Infante Jaime, Duke of Segovia

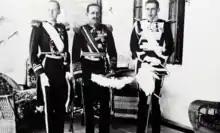
Jaime (right) with his father Alfonso XIII and his older brother Alfonso (left), ca. 1930

Infante Jaime was born 23 June 1908 at the Royal Palace of La Granja de San Ildefonso, the second son of King Alfonso XIII and his Hessian wife, Victoria Eugenie of Battenberg, the youngest granddaughter of Queen Victoria. He was baptised six days later in the Throne Room of the Royal Palace by the Archbishop of Toledo. His godparents were his great-aunt Infanta Isabel, Countess of Girgenti and Luitpold, Prince Regent of Bavaria.